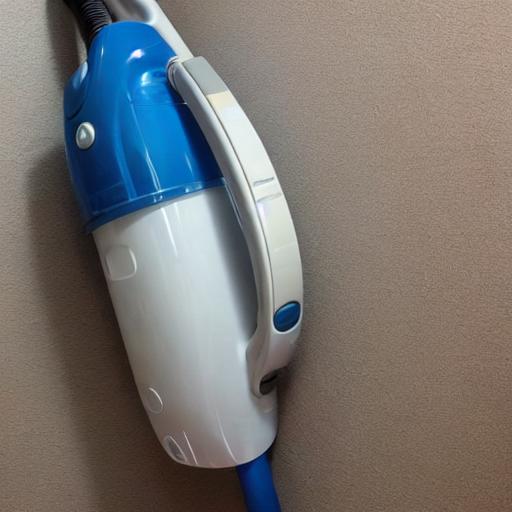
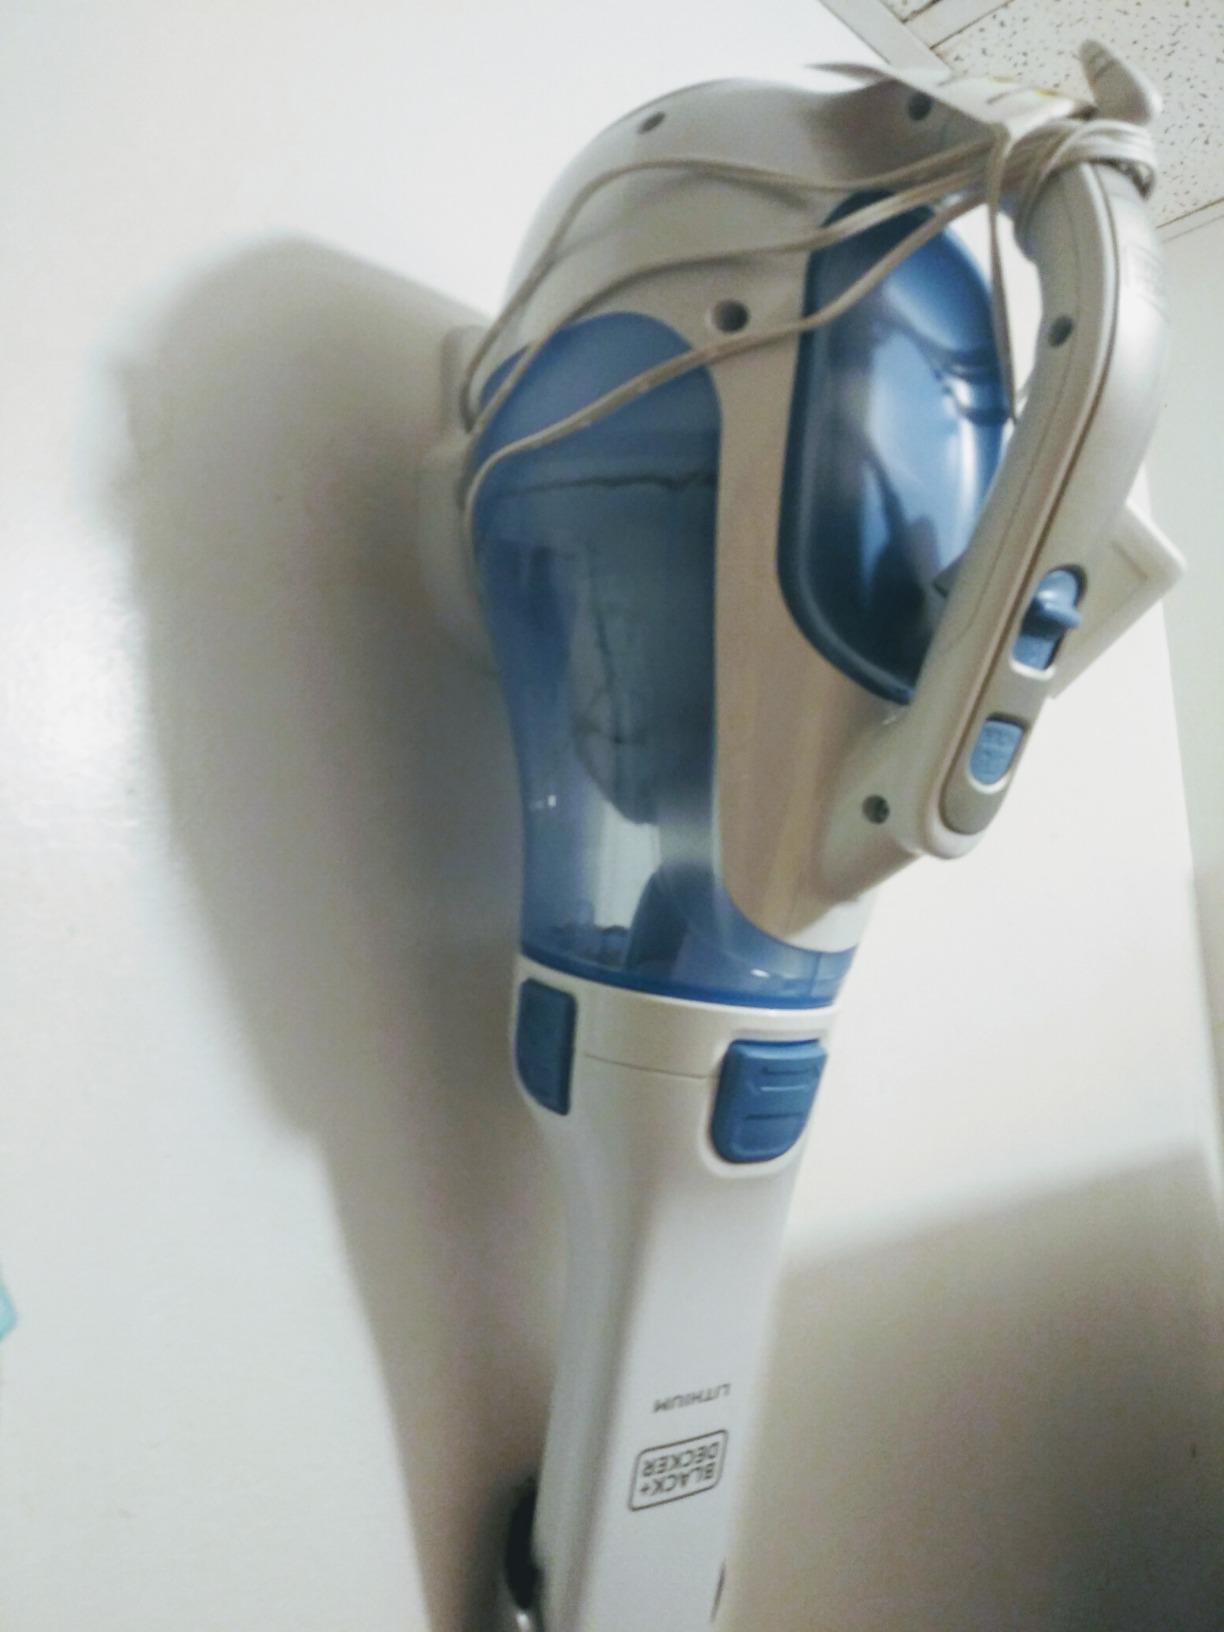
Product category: items_vacuum
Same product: no